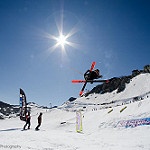
Label: glacier